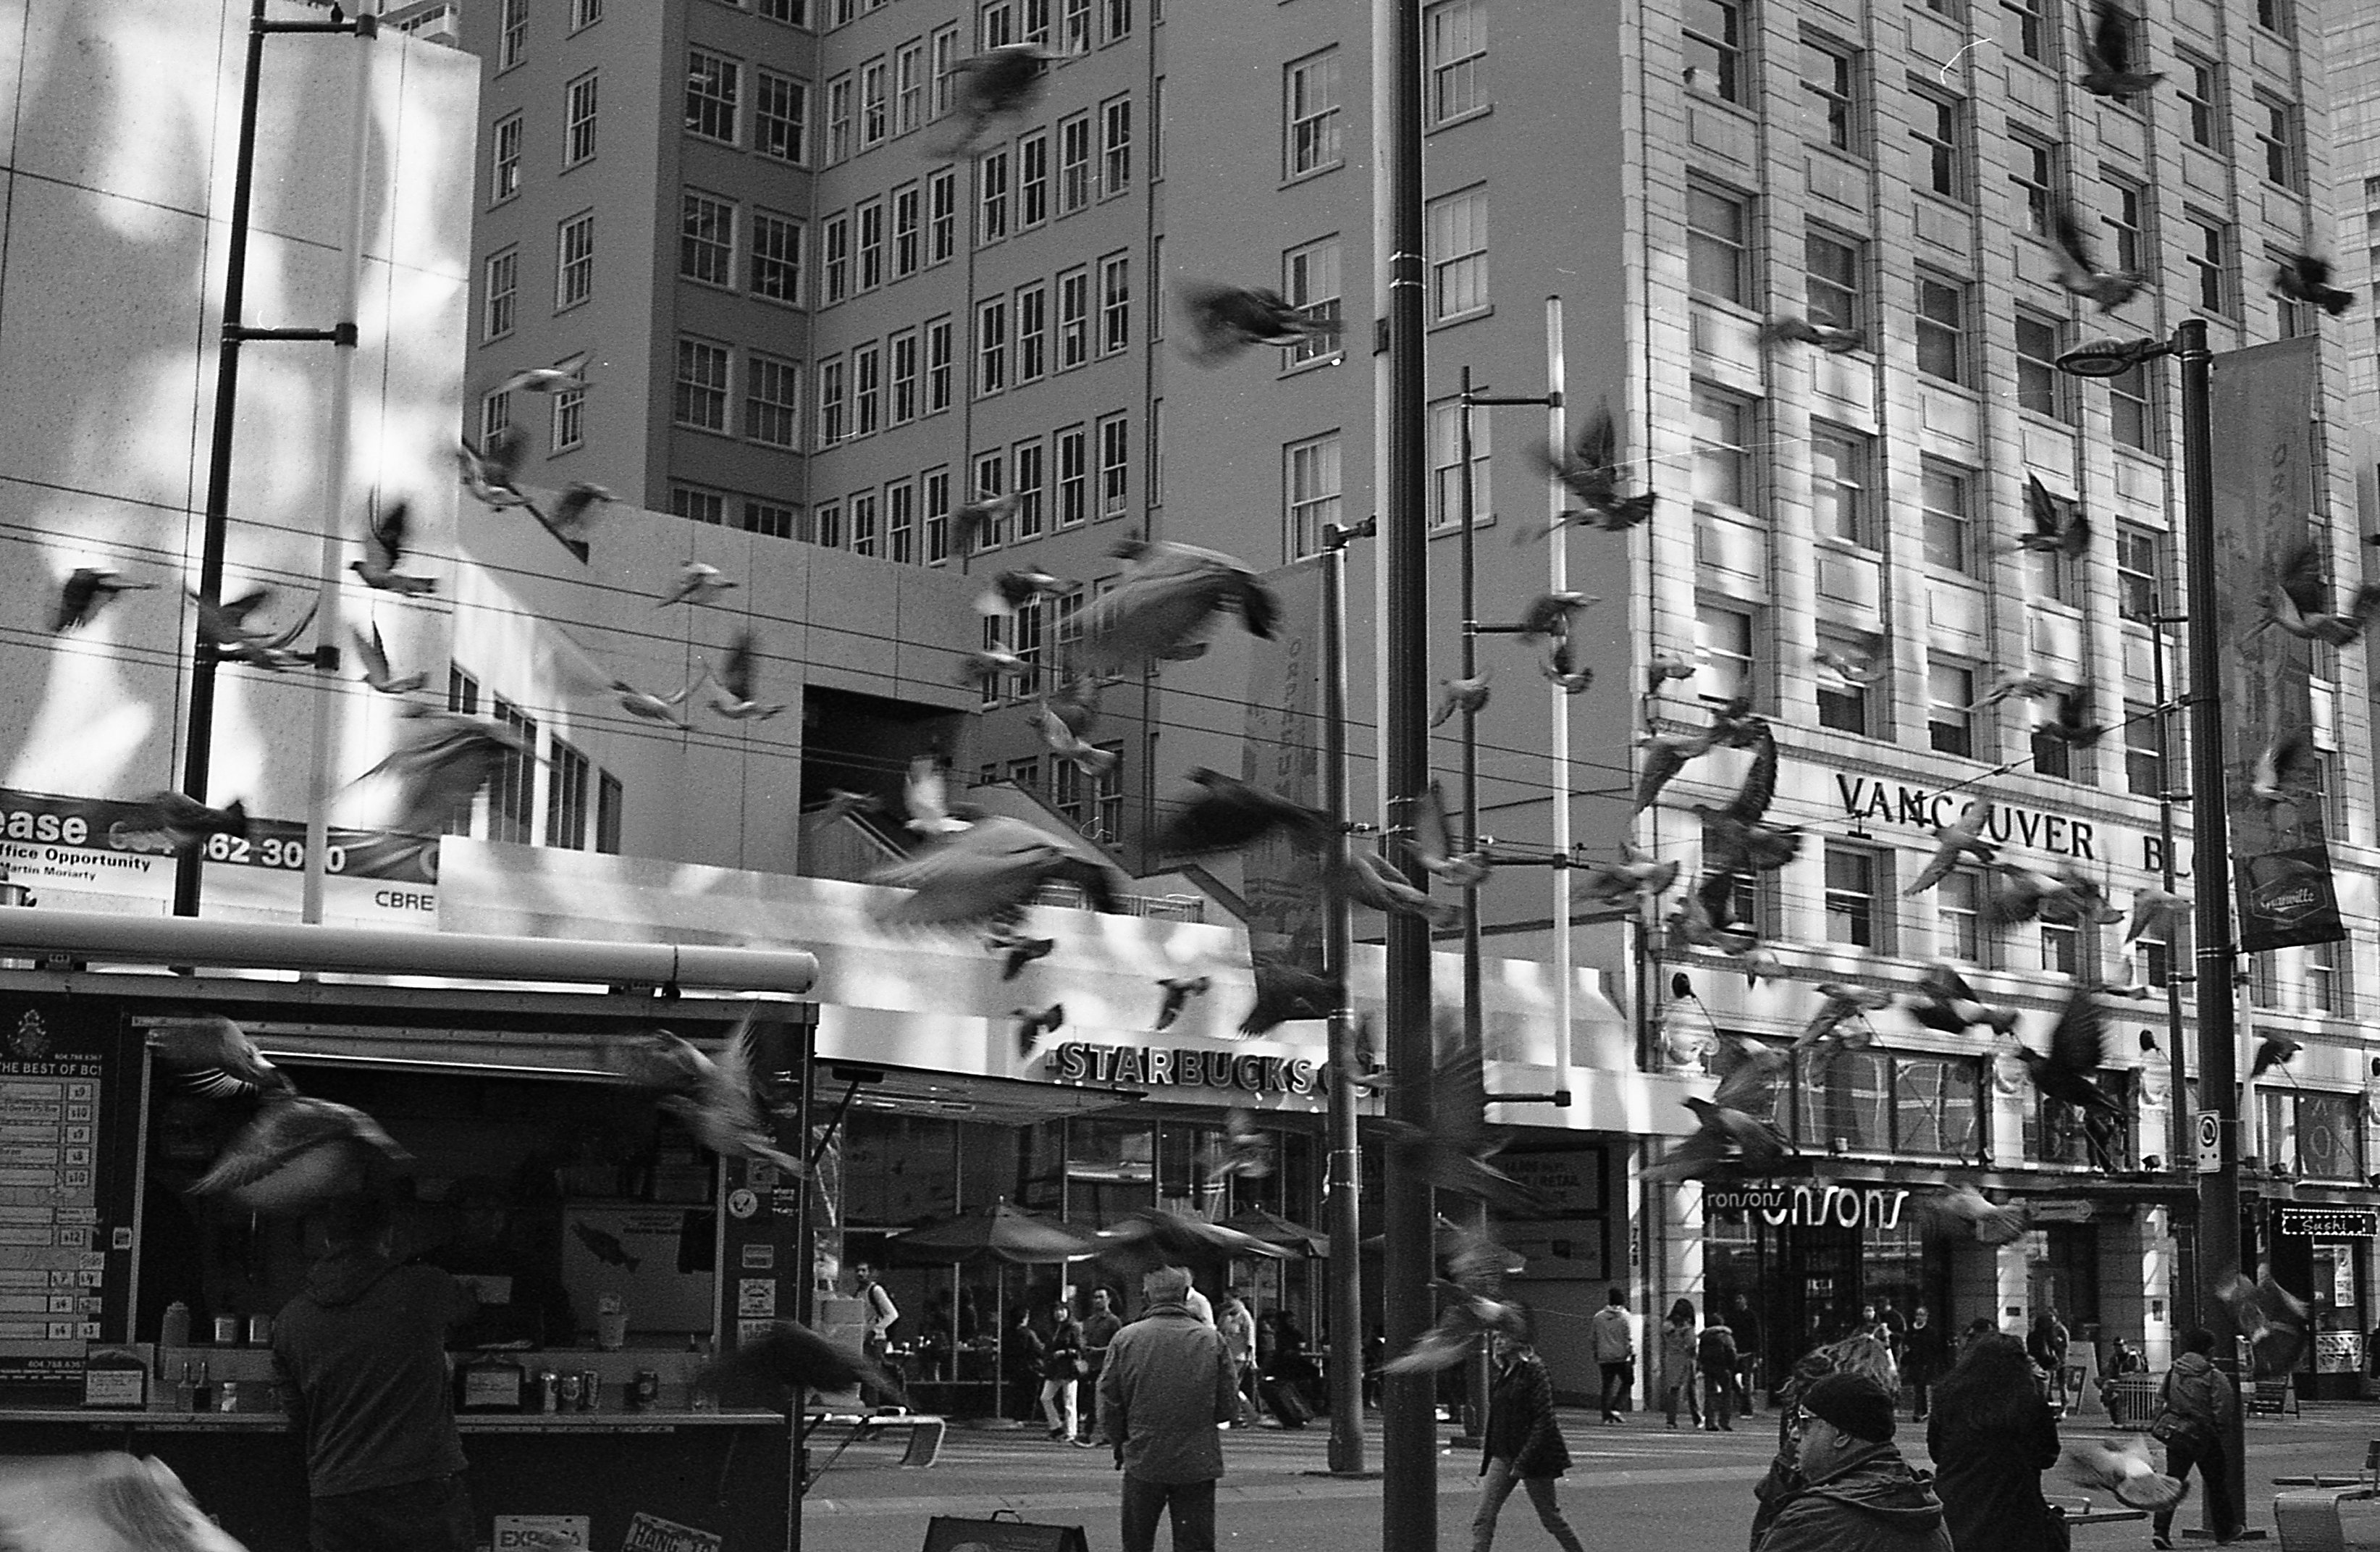
pedestrian, black and white, road, street, city, crowd, cityscape, downtown, monochrome, birds, pigeons, infrastructure, photograph, pajaros, metropolis, ilfordxp2400, konicaautos2, p ssaros, urban area, monochrome photography, human settlement